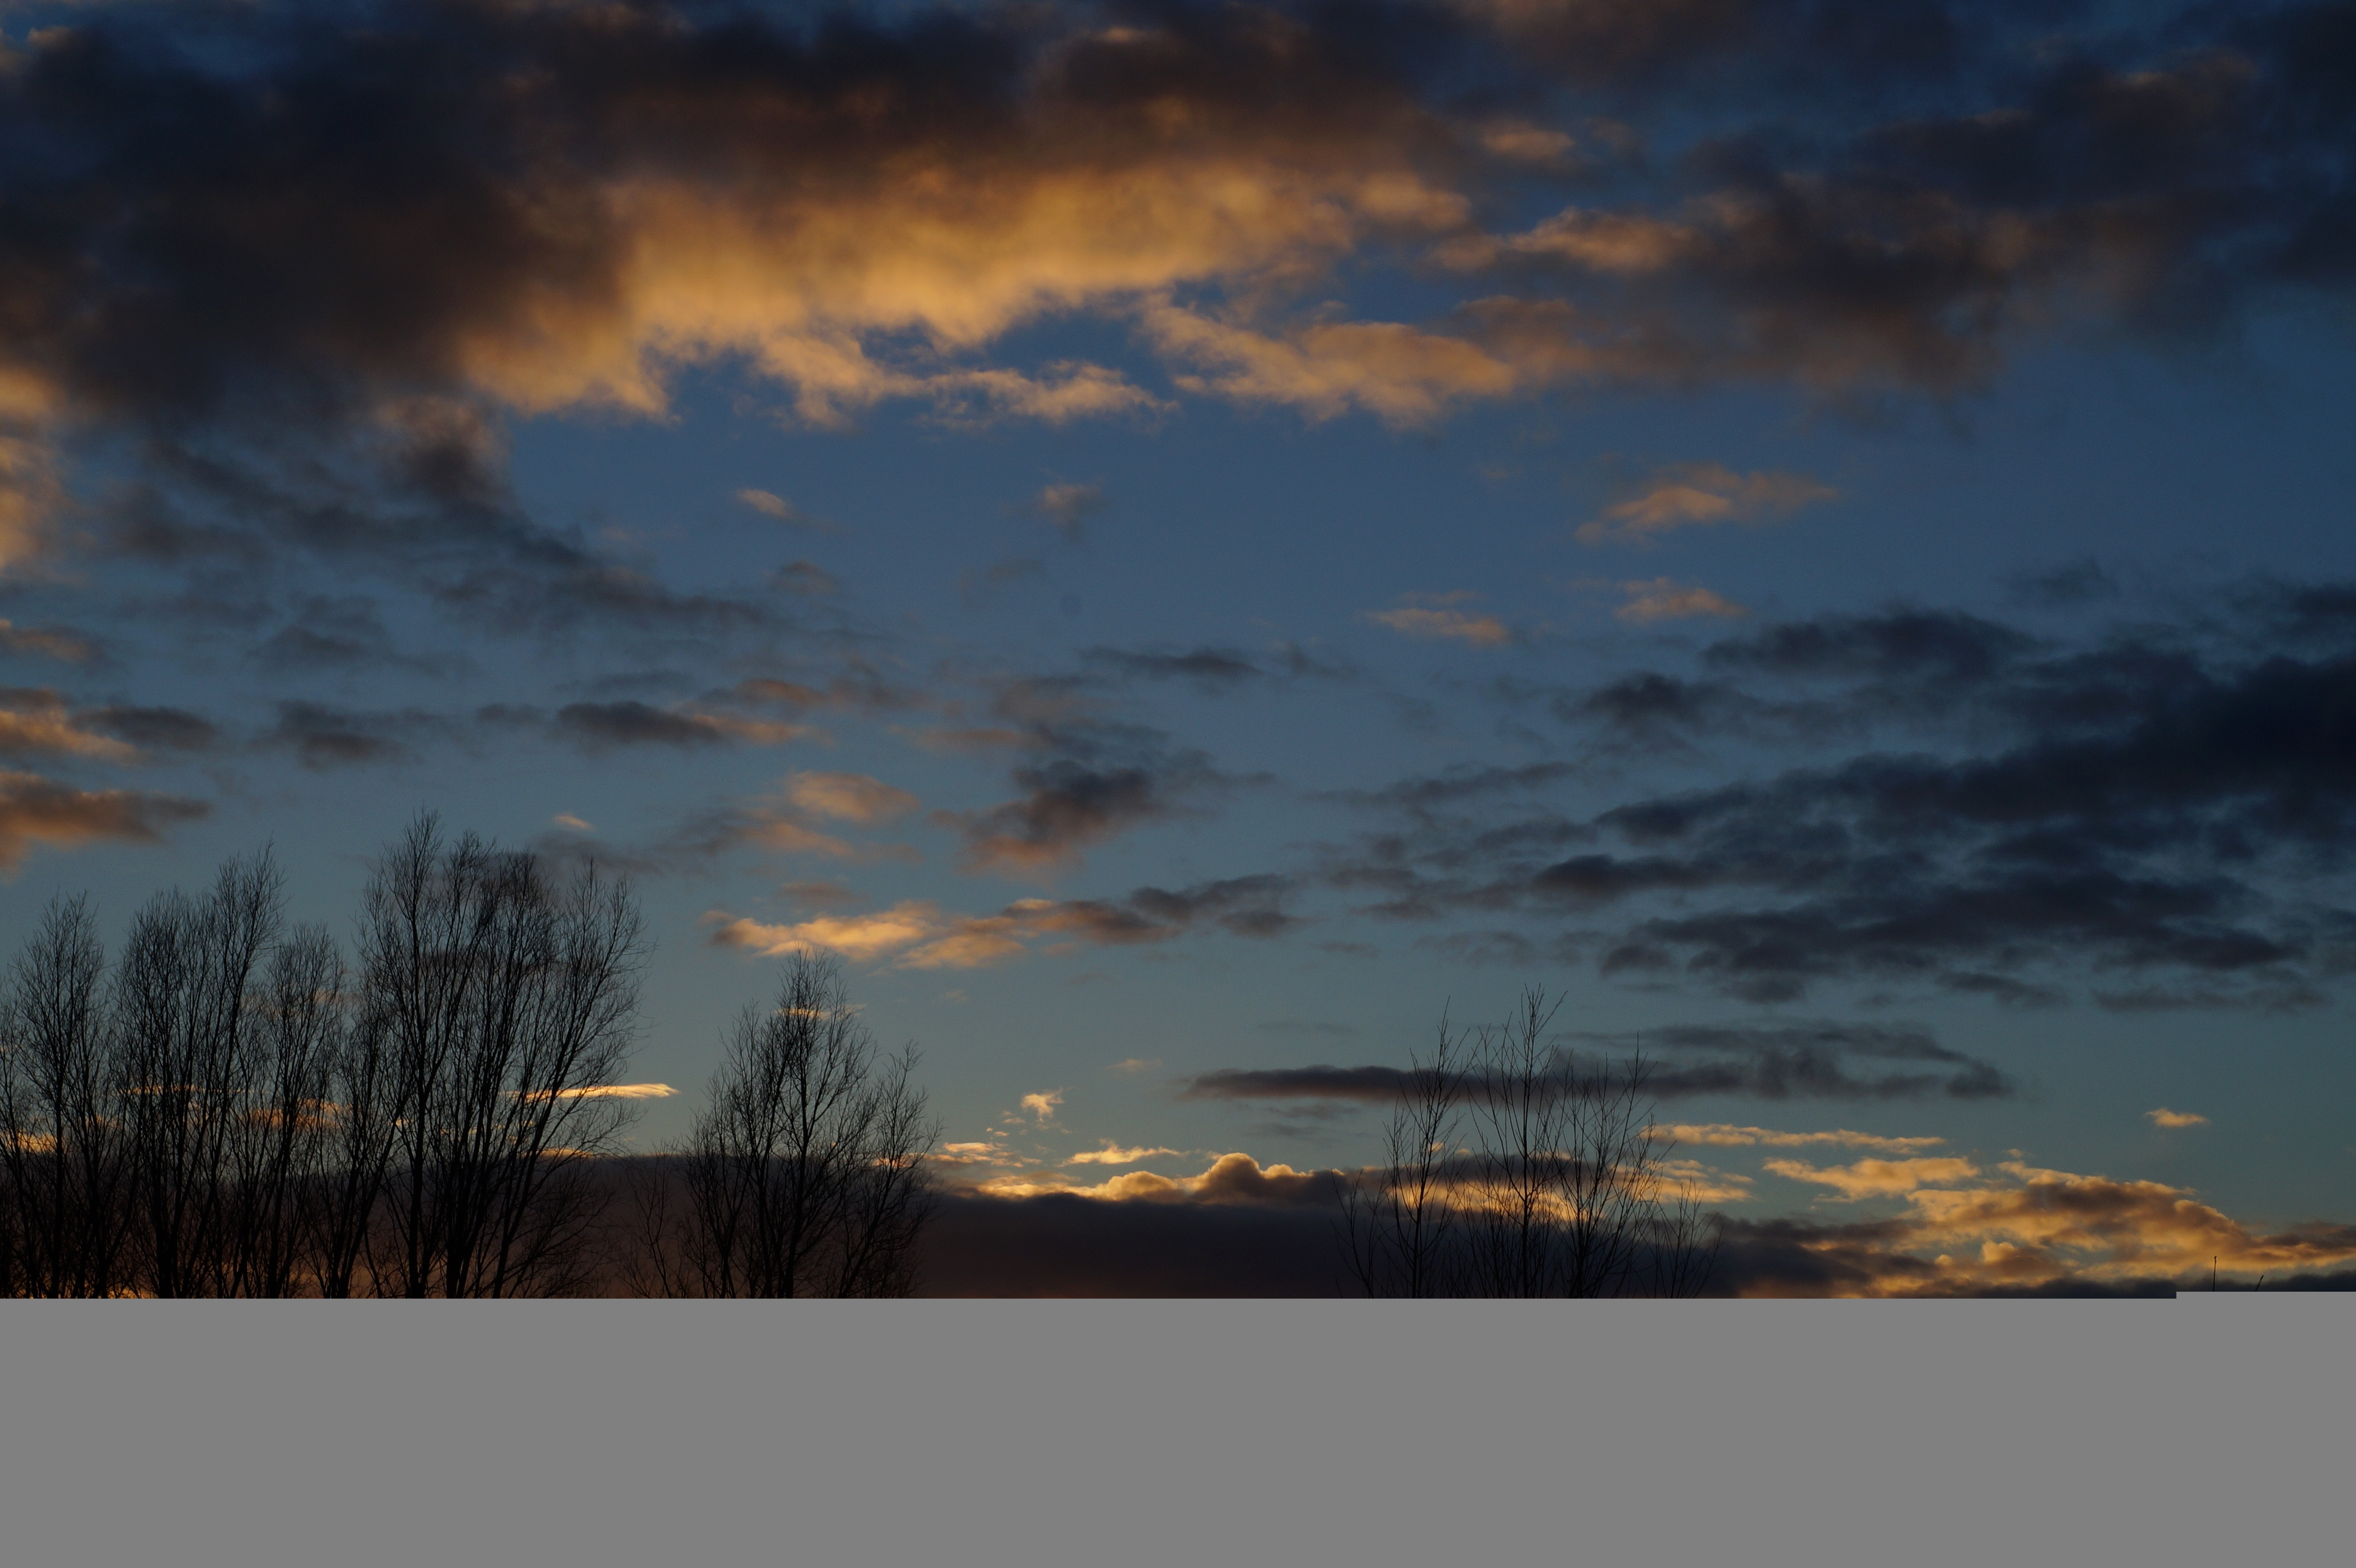
landscape, horizon, cloud, sky, sunrise, sunset, sunlight, morning, dawn, atmosphere, dusk, evening, reflection, romantic, clouds, afterglow, evening sky, meteorological phenomenon